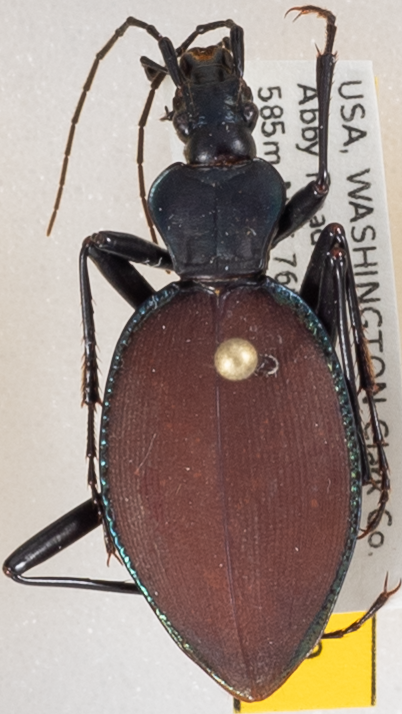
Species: Scaphinotus angusticollis
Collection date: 2017-06-28
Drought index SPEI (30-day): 0.41
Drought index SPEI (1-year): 1.28
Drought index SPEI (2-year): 1.01